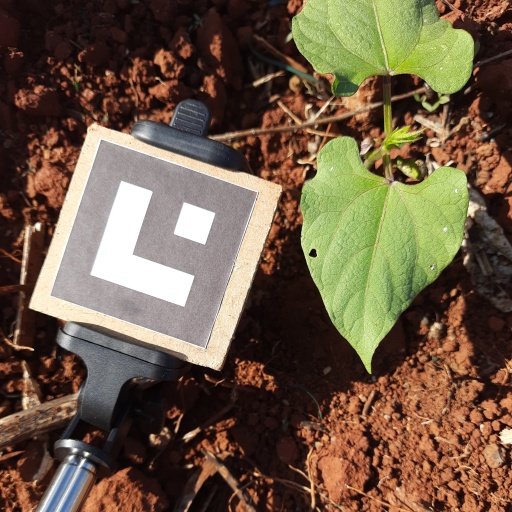
Observations: flat surface, eating holes in the center, under sunlight